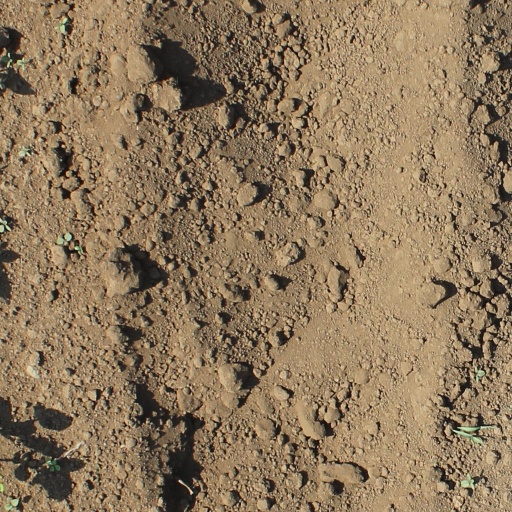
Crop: soybean